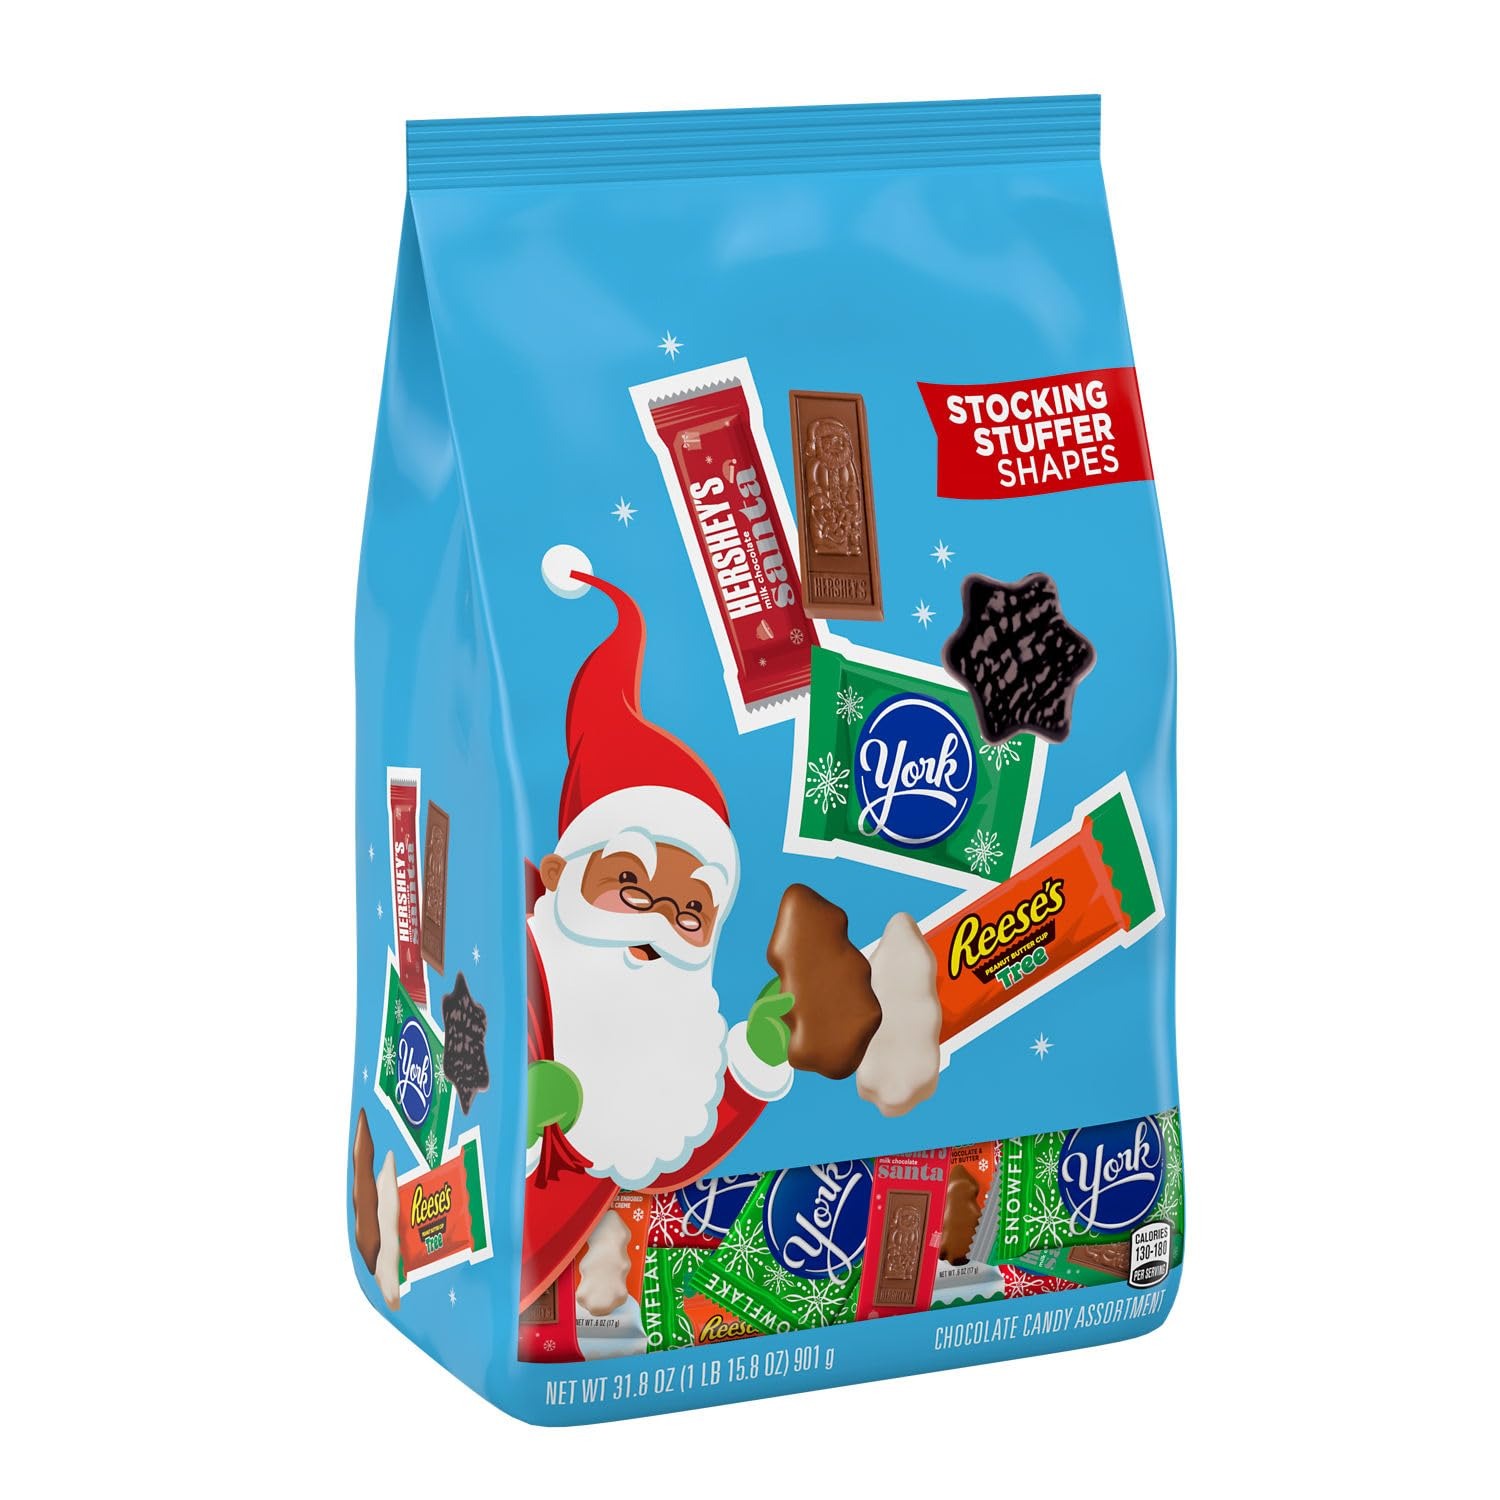
Item Name: HERSHEY'S, REESE'S and YORK Assorted Flavored, Christmas Candy Variety Bag, 31.8 oz
Bullet Point 1: Contains one (1) 31.8-ounce bulk variety bag of HERSHEY'S, REESE'S and YORK Assorted Chocolate and White Creme Flavored Candy
Bullet Point 2: Delicious stocking stuffers and candy jar treats for a tasty Christmas candy celebration that includes milk chocolate, dark chocolate, peanut butter and white creme
Bullet Point 3: Kosher-certified and individually wrapped assortment of Hershey's Christmas candy inside a festive holiday bulk candy bag
Bullet Point 4: Celebrate Thanksgiving and New Year's or birthdays and date nights with a mix of Hershey candies
Bullet Point 5: Sprinkle more joy onto your dessert tables, into your candy bowls and throughout your homemade baked goods by incorporating HERSHEY'S, REESE'S and YORK Christmas candies into your cookies, cakes and other holiday recipes
Value: 32.0
Unit: Ounce

Price: 13.99